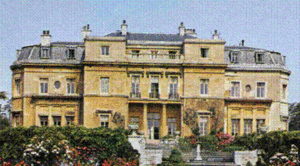
Luton Hoo est l'une des grandes demeures renommées de Grande-Bretagne. Ce somptueux manoir est maintenant devenu un hôtel privé et ne reçoit donc plus d'autres visiteurs que ses clients. Cette bâtisse se trouve dans la ville de Luton située à 35 kilomètres au nord de Londres.